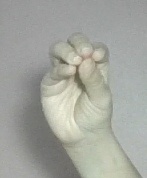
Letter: ha